HMNZS Wellington (F69)

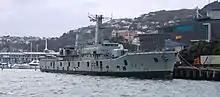
HMNZS "Wellington" prior to sinking, outside Te Papa.

Like her sister-ship , "Wellington" was stood to during the First Coup in Fiji in 1987 to evacuate New Zealand and other foreign nationals should the need have arisen.